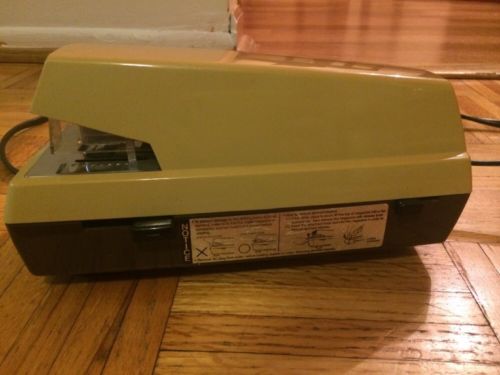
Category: stapler